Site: brandenburg
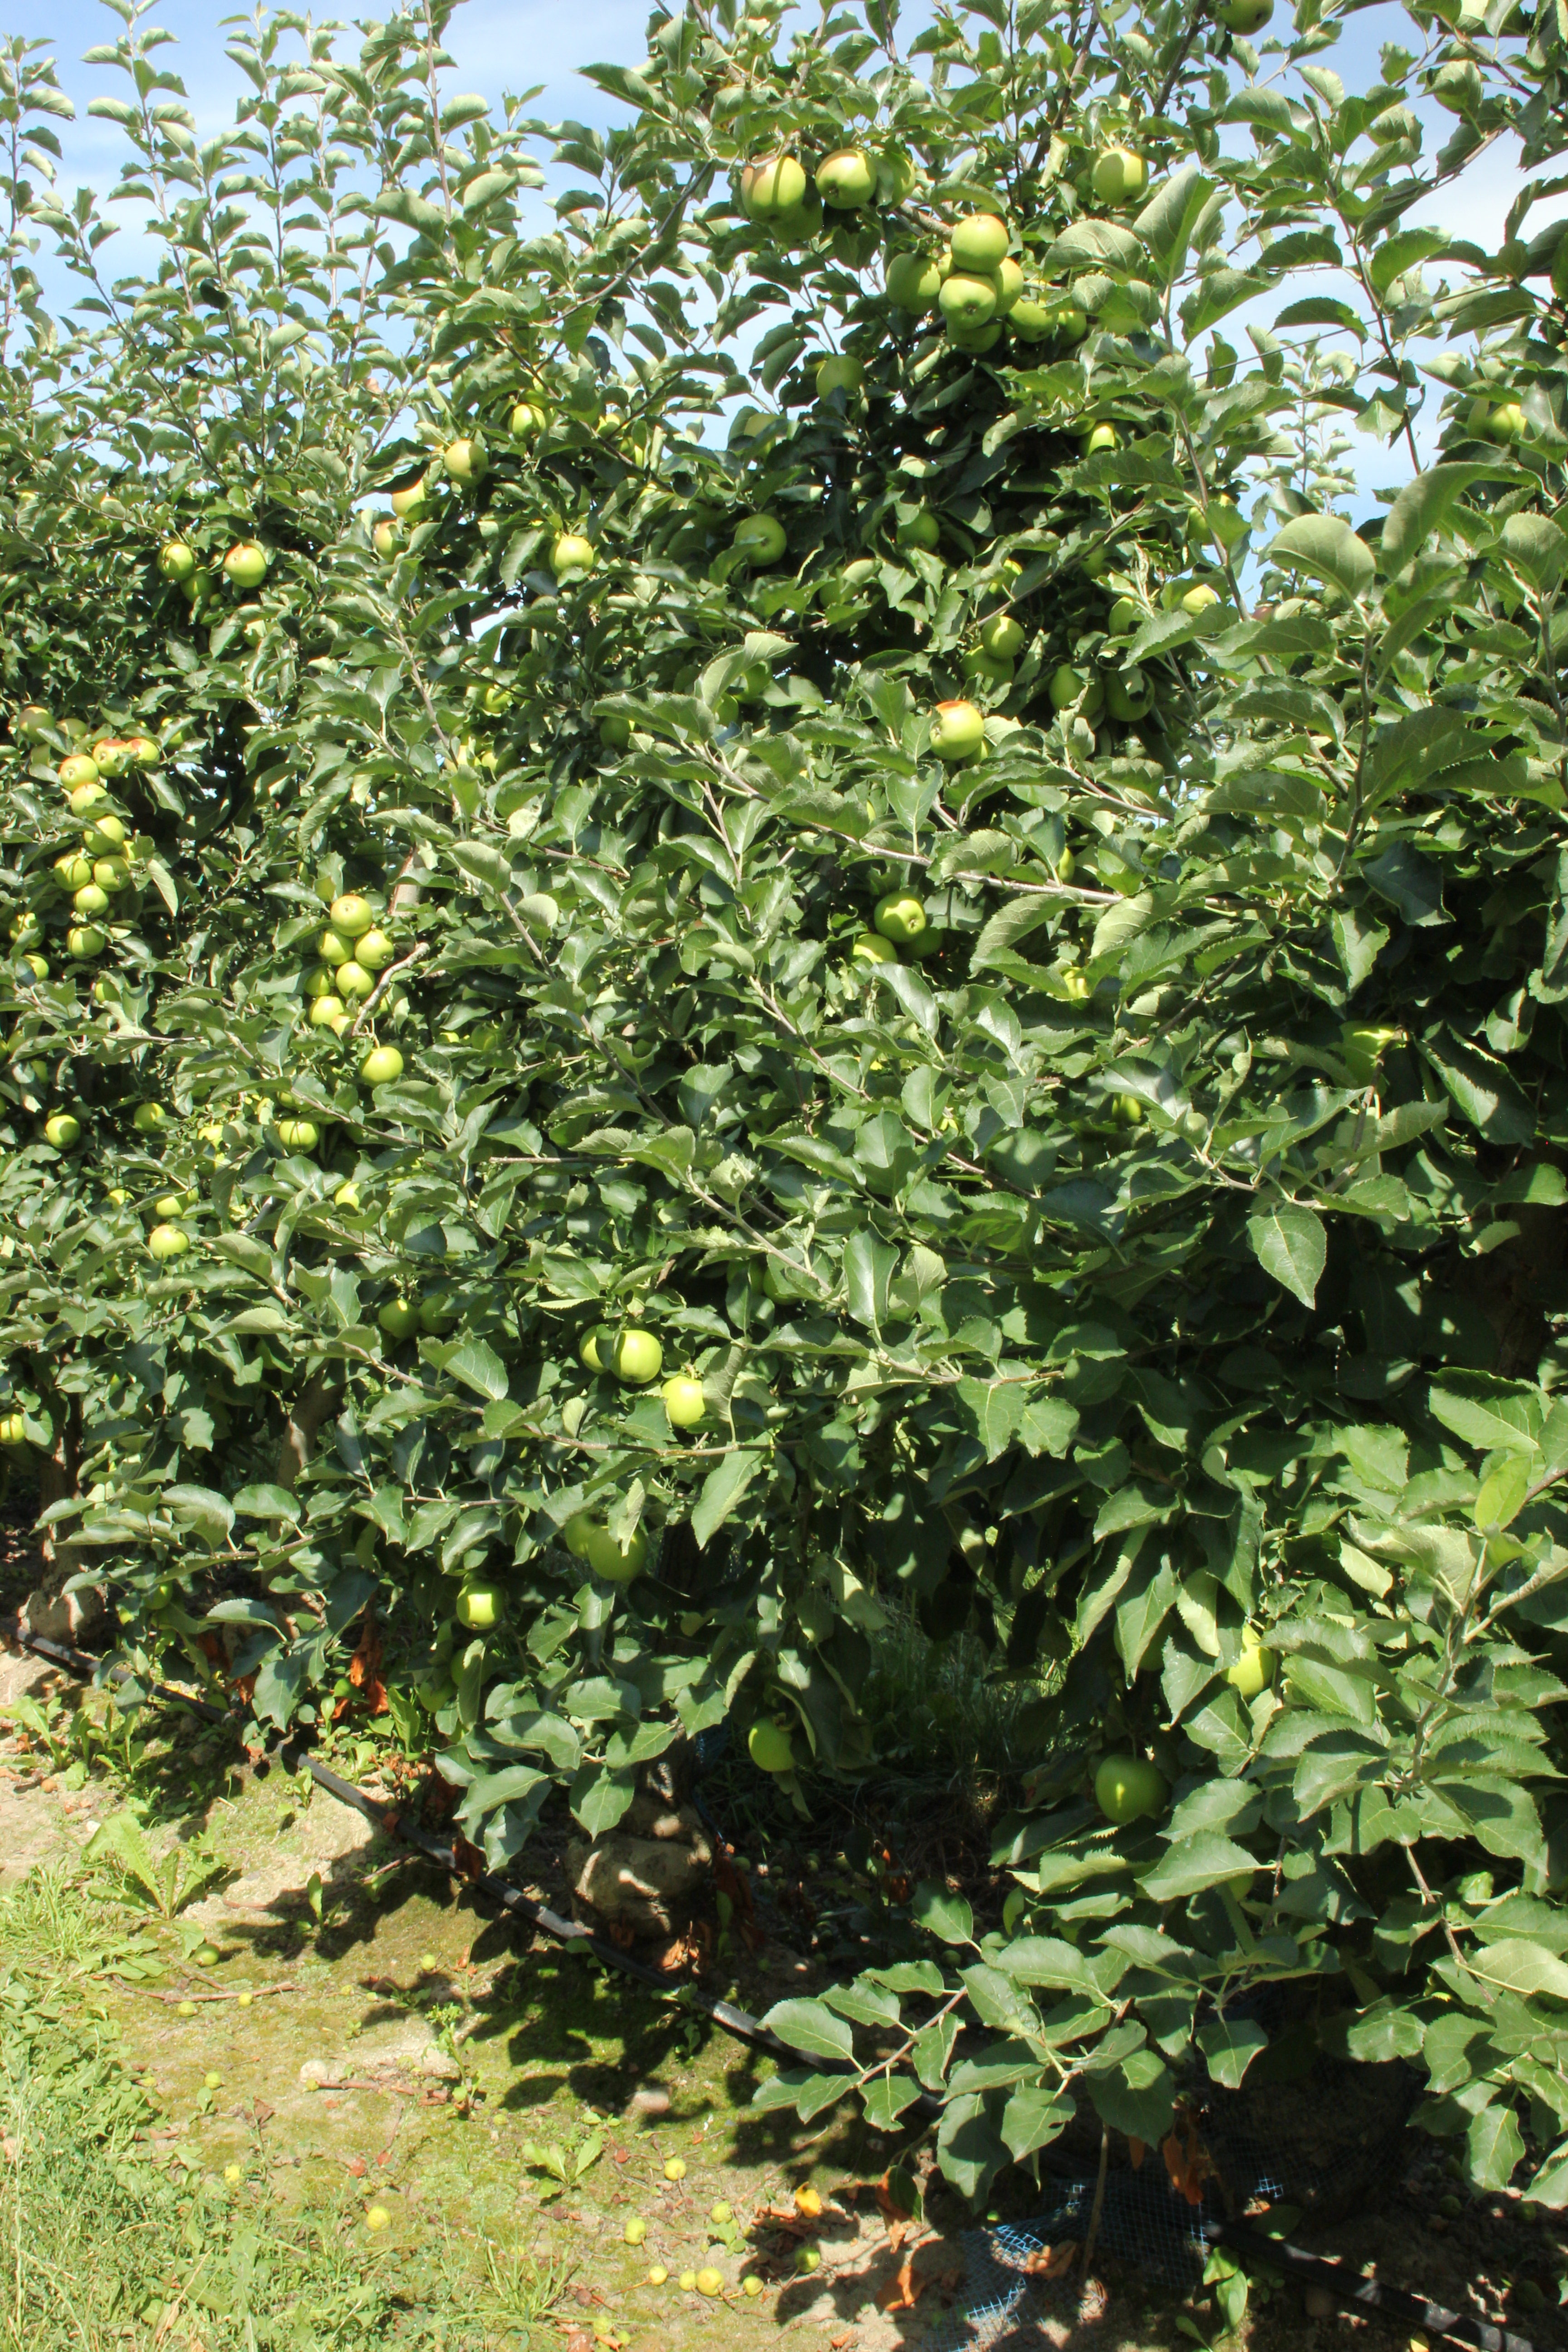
Growth stage (BBCH 77): Development of fruit